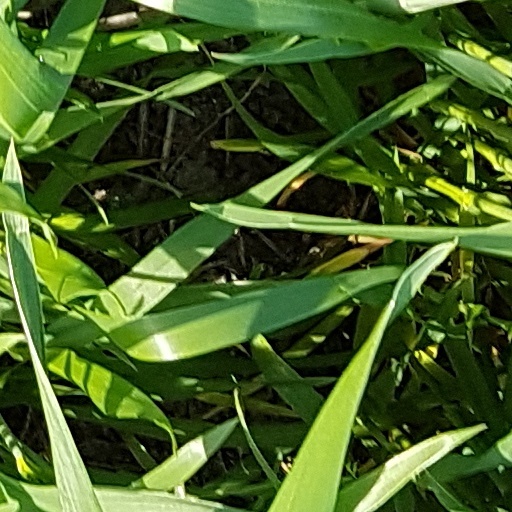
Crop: wheat